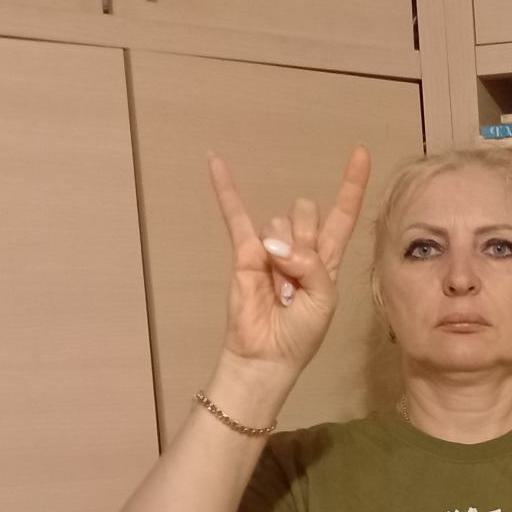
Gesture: rock